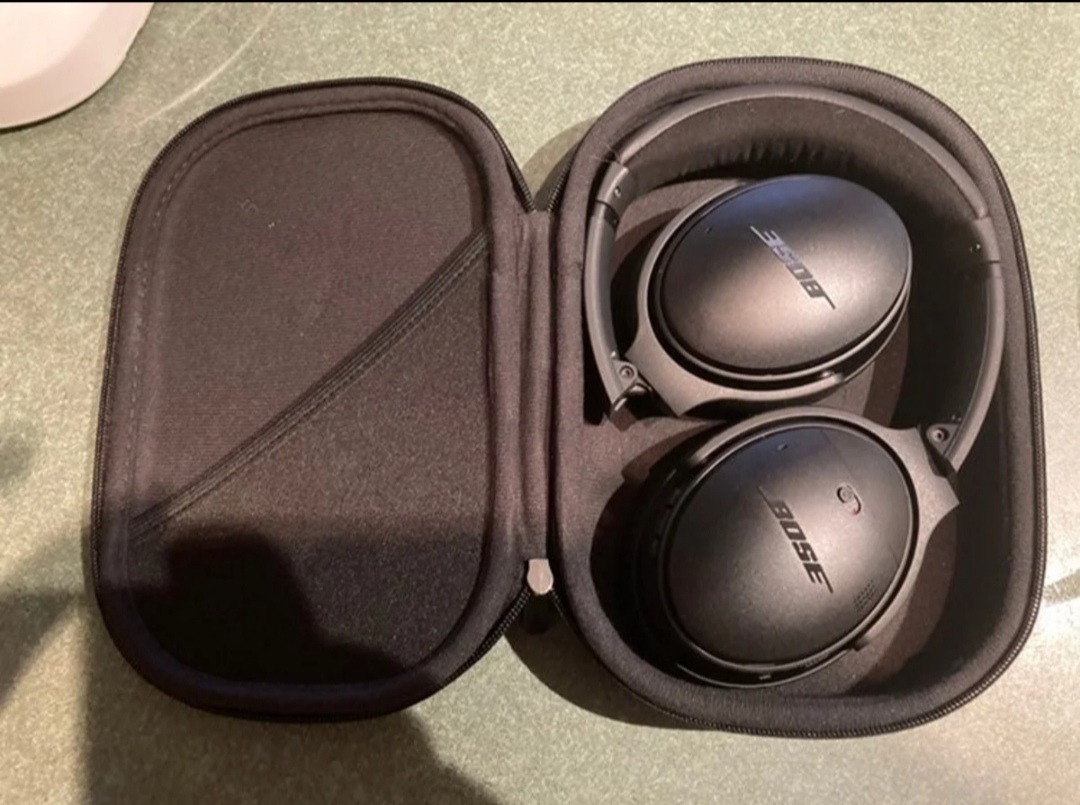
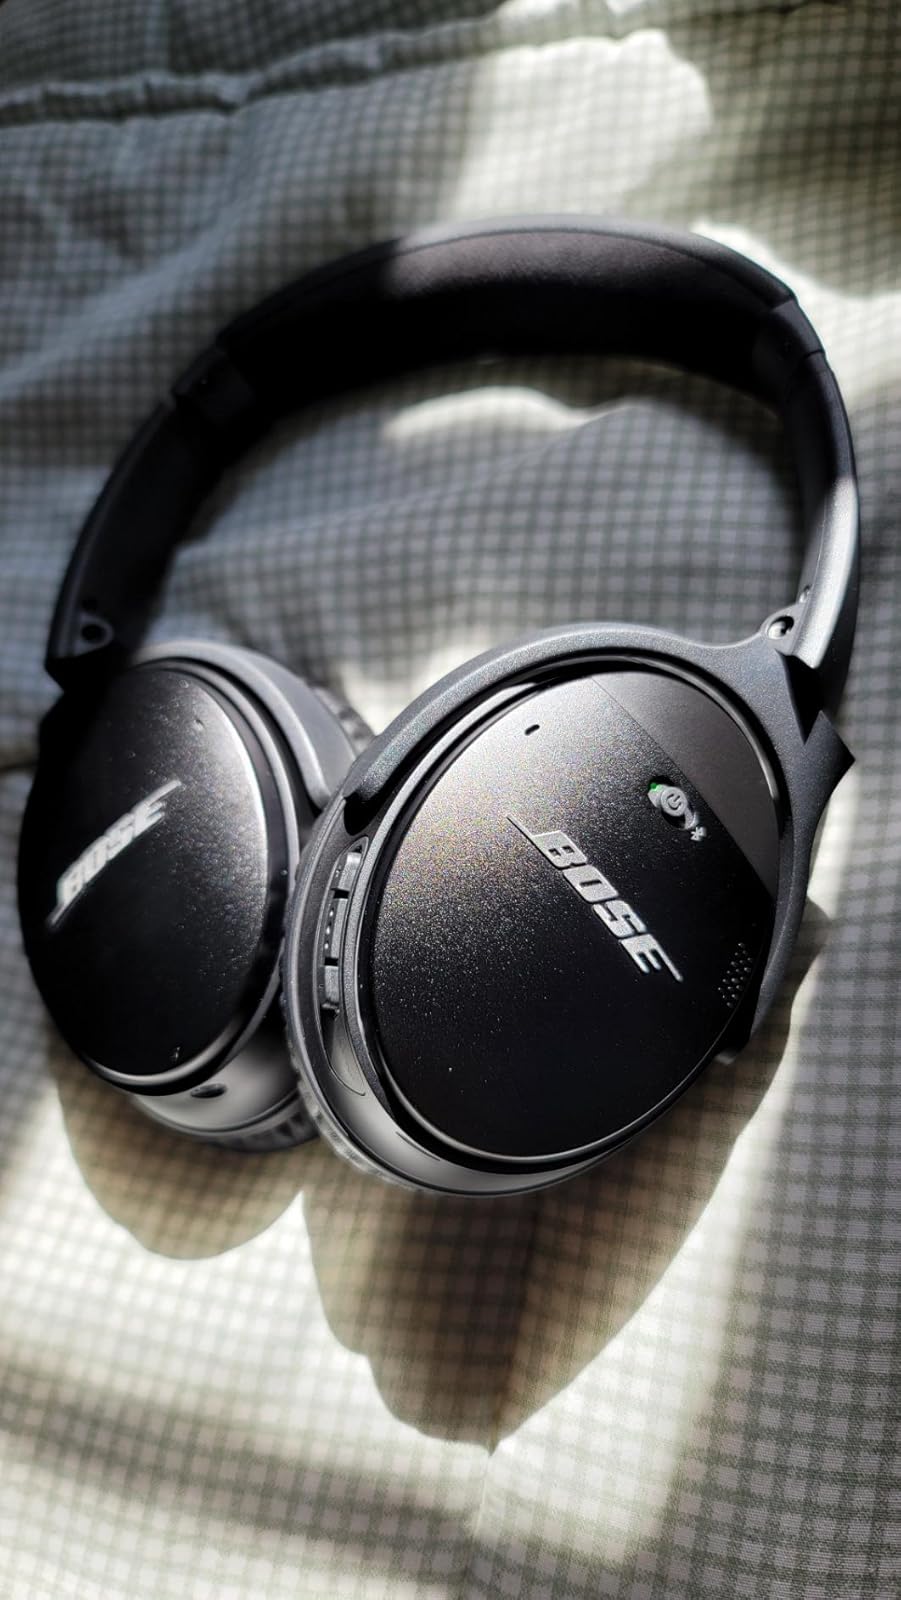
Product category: headphones
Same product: yes